Frederick Edward White

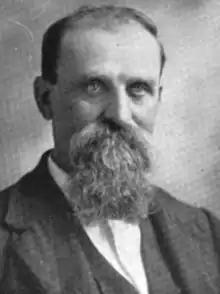

Frederick Edward White (January 19, 1844 – January 14, 1920) was a one-term Democratic U.S. Representative from Iowa's 6th congressional district.